Madhuri Dixit

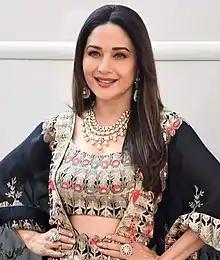
Dixit in 2022

Madhuri Dixit Nene (née Dixit, ; born 15 May 1967) is an Indian actress and television personality. She has appeared in over 70 Hindi films. Praised by critics for her performances and dance ability, Dixit was credited for singularly paralleling her male contemporaries by leading star vehicles in a male-dominated industry. Her accolades include six Filmfare Awards from a record 17 nominations. In 2008, the Government of India awarded her with Padma Shri, the fourth-highest civilian honour of the country.